Armoured recovery vehicle

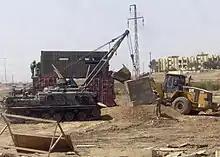
An ARV crane can also be used to lift concrete fortifications and other battlefield engineering tasks.

During World War I, some British Mark IV heavy tanks were fitted with jibs to produce "salvage tanks", but the majority of their work was at the tank parks in aid of moving, maintaining, and repairing damaged tanks.